New York State Route 174

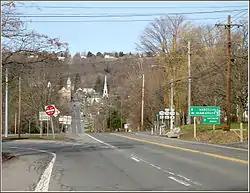
A pair of highways meet at a signalized intersection. In the background at the base of a hill is a small village. One highway leads from the intersection, heads through the village, and ascends a larger hill in the distance.

NY 20N was designated as a northerly alternate route of US 20 between Skaneateles and Cazenovia. It utilized existing numbered roads, including NY 174 from US 20 in Skaneateles north to Marcellus, where it turned eastward to follow NY 175. The NY 20N designation was removed .